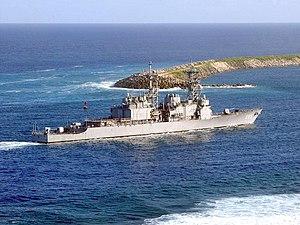
La classe Spruance est une classe de destroyers de l'US Navy construits à partir de 1972. Trente et une unités ont été construites, la dernière étant retirée du service en 2005. Leur mission principale était d'escorter les groupes aéronavals et de les protéger contre les sous-marins adverses.